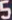
Number: 5